SuperBrawl IV

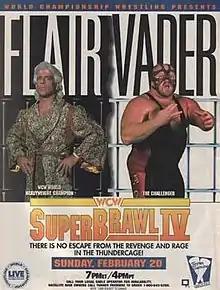
Promotional poster featuring Ric Flair and Big Van Vader

SuperBrawl IV was the fourth SuperBrawl professional wrestling pay-per-view (PPV) event produced by World Championship Wrestling (WCW). The event took place on February 20, 1994 from the Albany Civic Center in Albany, Georgia. This event, along with SuperBrawl Revenge, was one of only two SuperBrawls never released on home video.